OMG! Jedward's Dream Factory

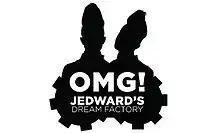
Title card for Series 1–2.

OMG! Jedward's Dream Factory is an Irish children's reality television series starring pop legends Jedward. For its third series, following the departure of Jedward, the series was relaunched as Una's Dream Ticket, now hosted by The Saturdays member Una Healy.